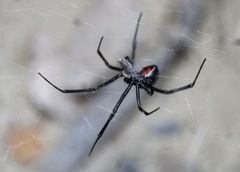
Species: Lactrodectus_hesperus